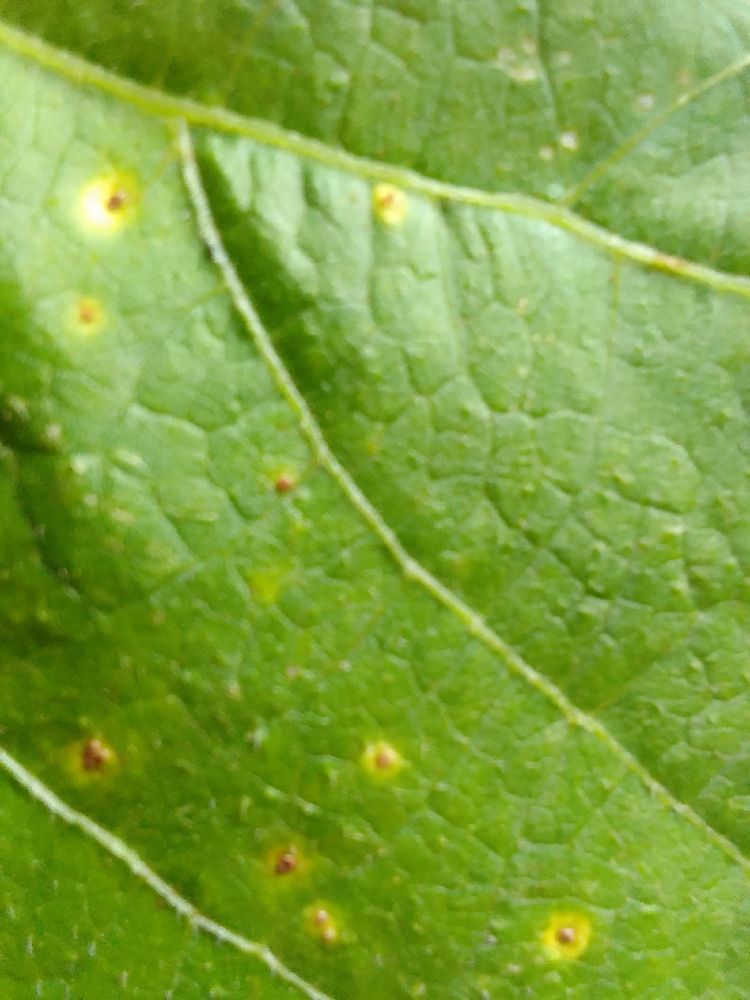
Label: rust